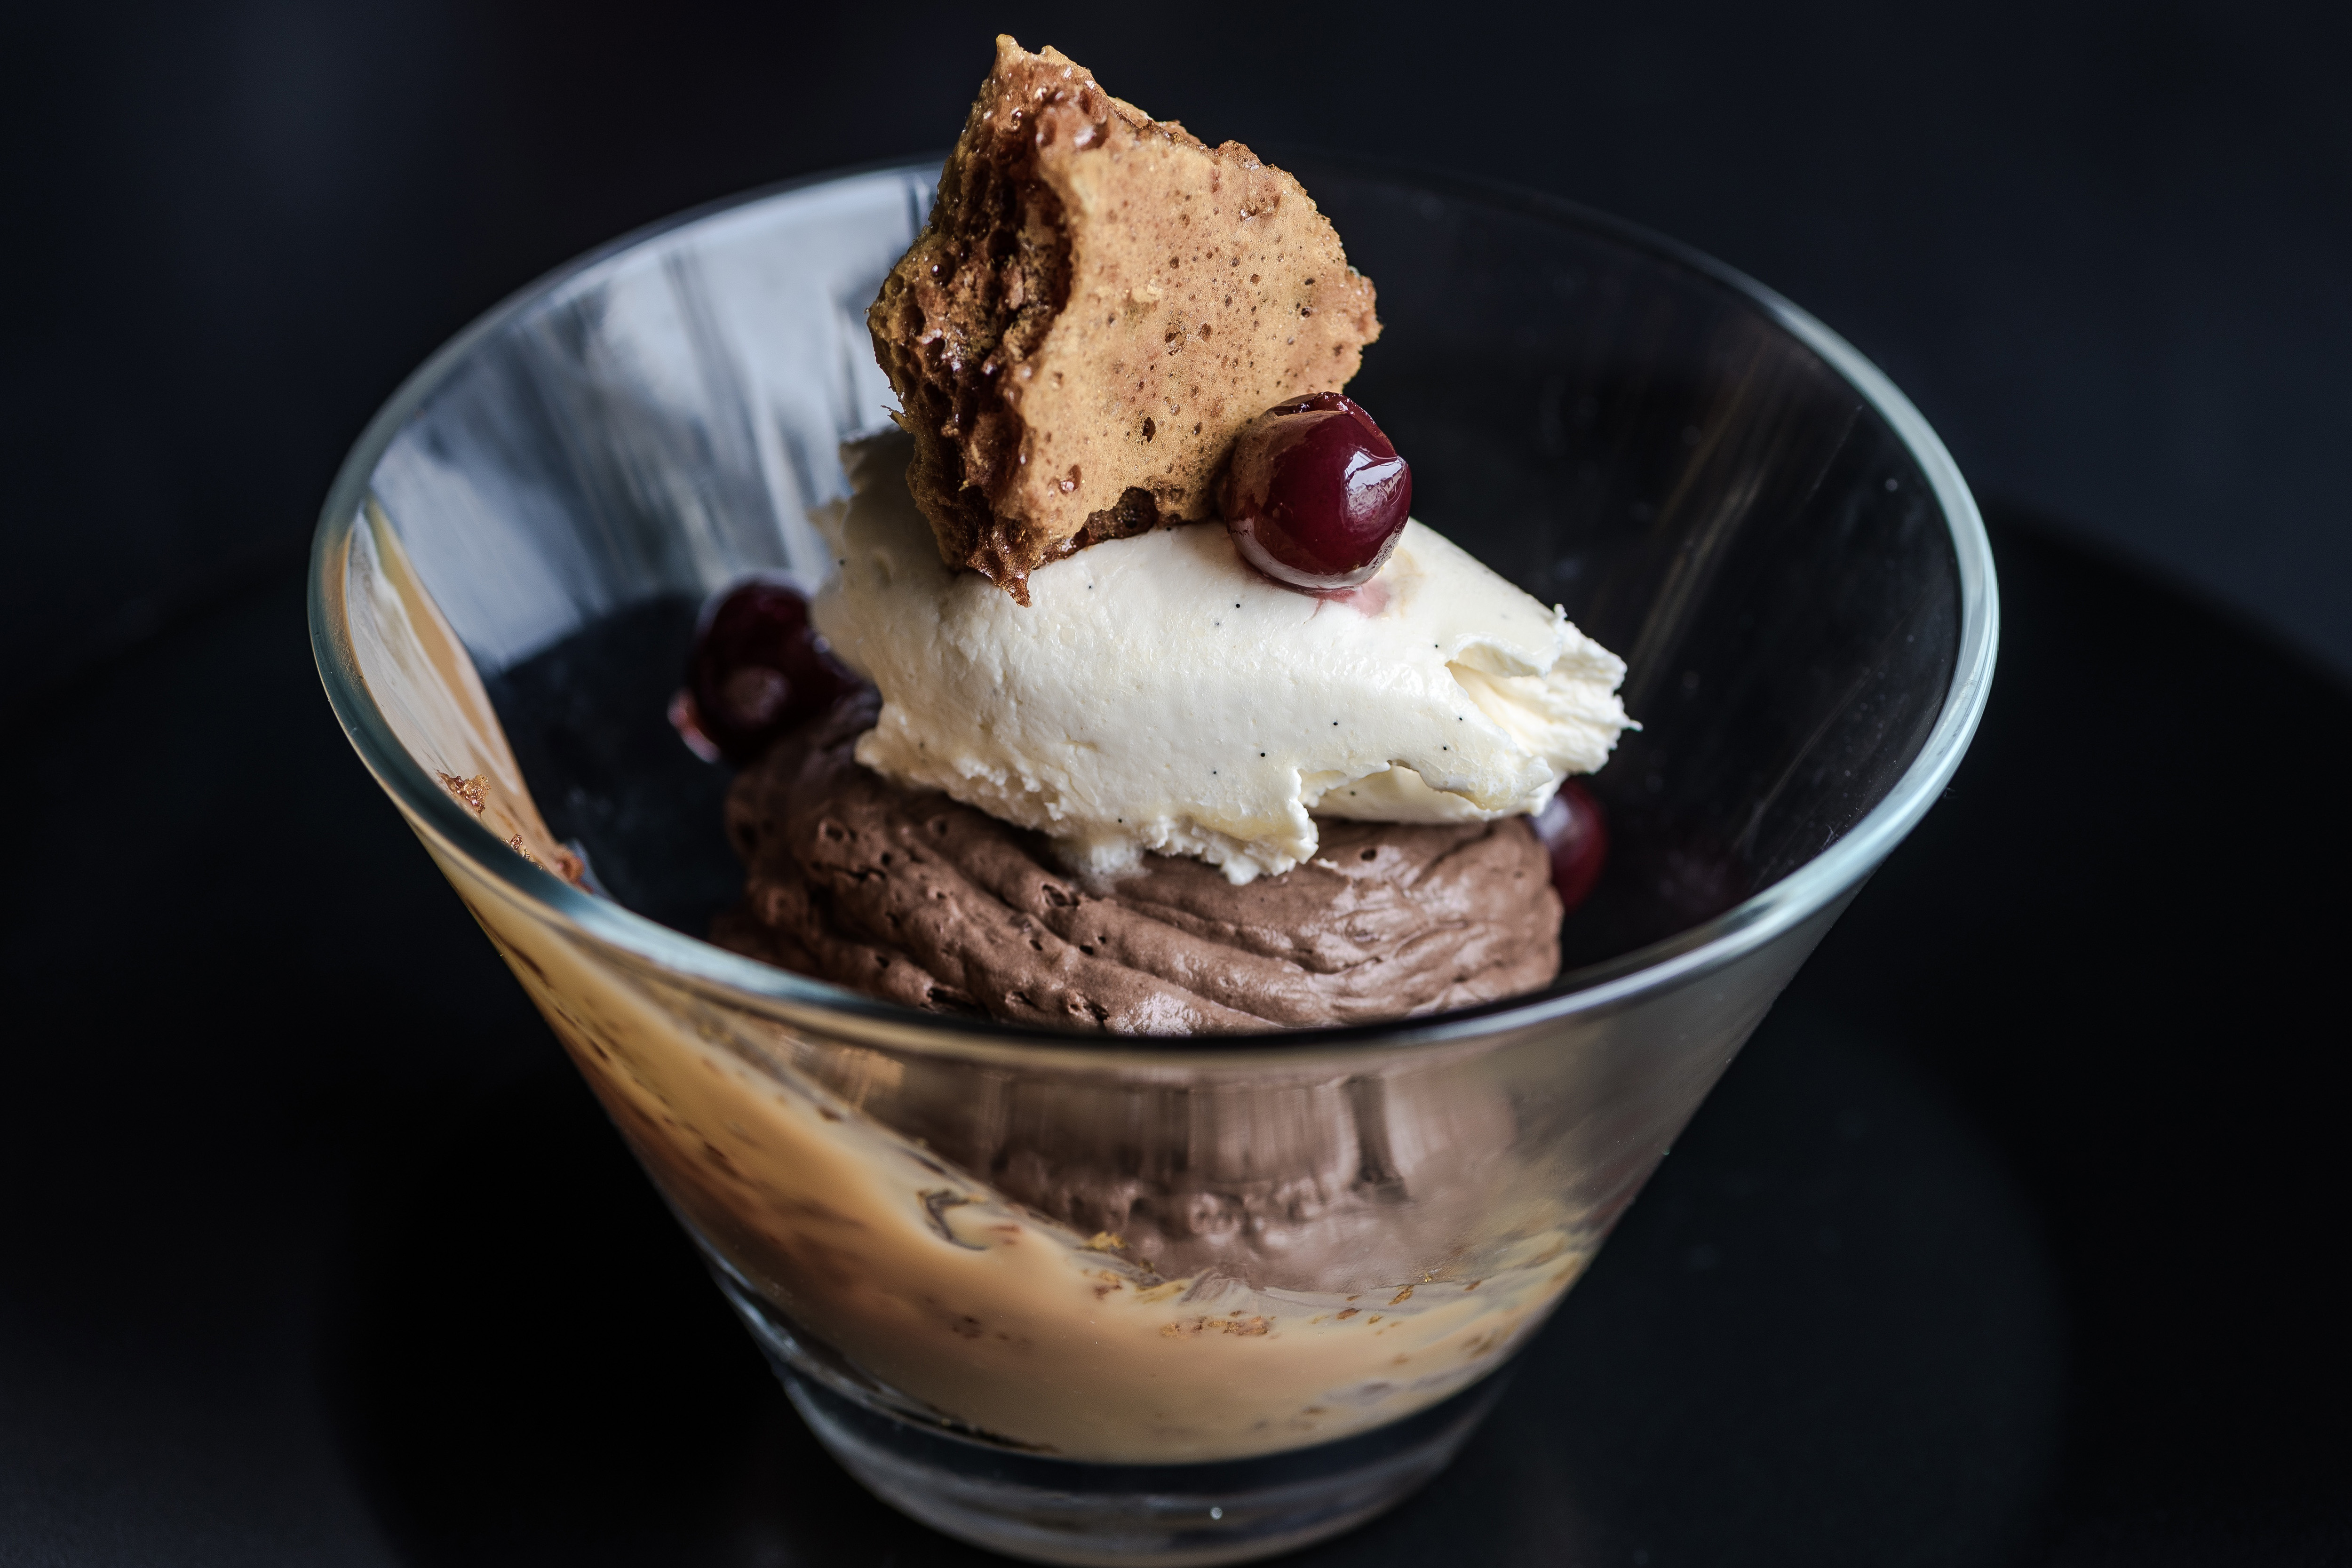
dish, food, cuisine, frozen dessert, ice cream, dessert, sundae, ingredient, gelato, chocolate ice cream, dondurma, cream, whipped cream, frozen yogurt, mousse, dairy, affogato, pudding, sorbetes, chocolate, mascarpone, sweetness, Soy ice cream, produce, parfait, recipe